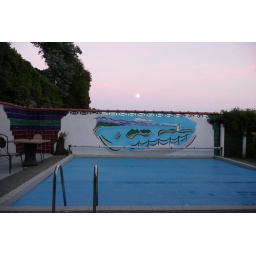
Full moon over pool as pink strikes sky 6am